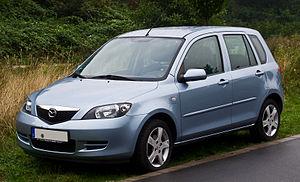
La Mazda 2 est un modèle de berline citadine du constructeur automobile japonais Mazda. La Mazda 2 a succédé à la Mazda 121. Elle est vendue sous le nom Demio au Japon.